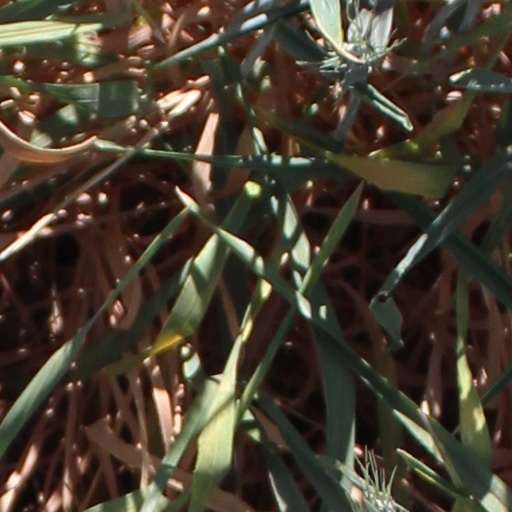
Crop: wheat